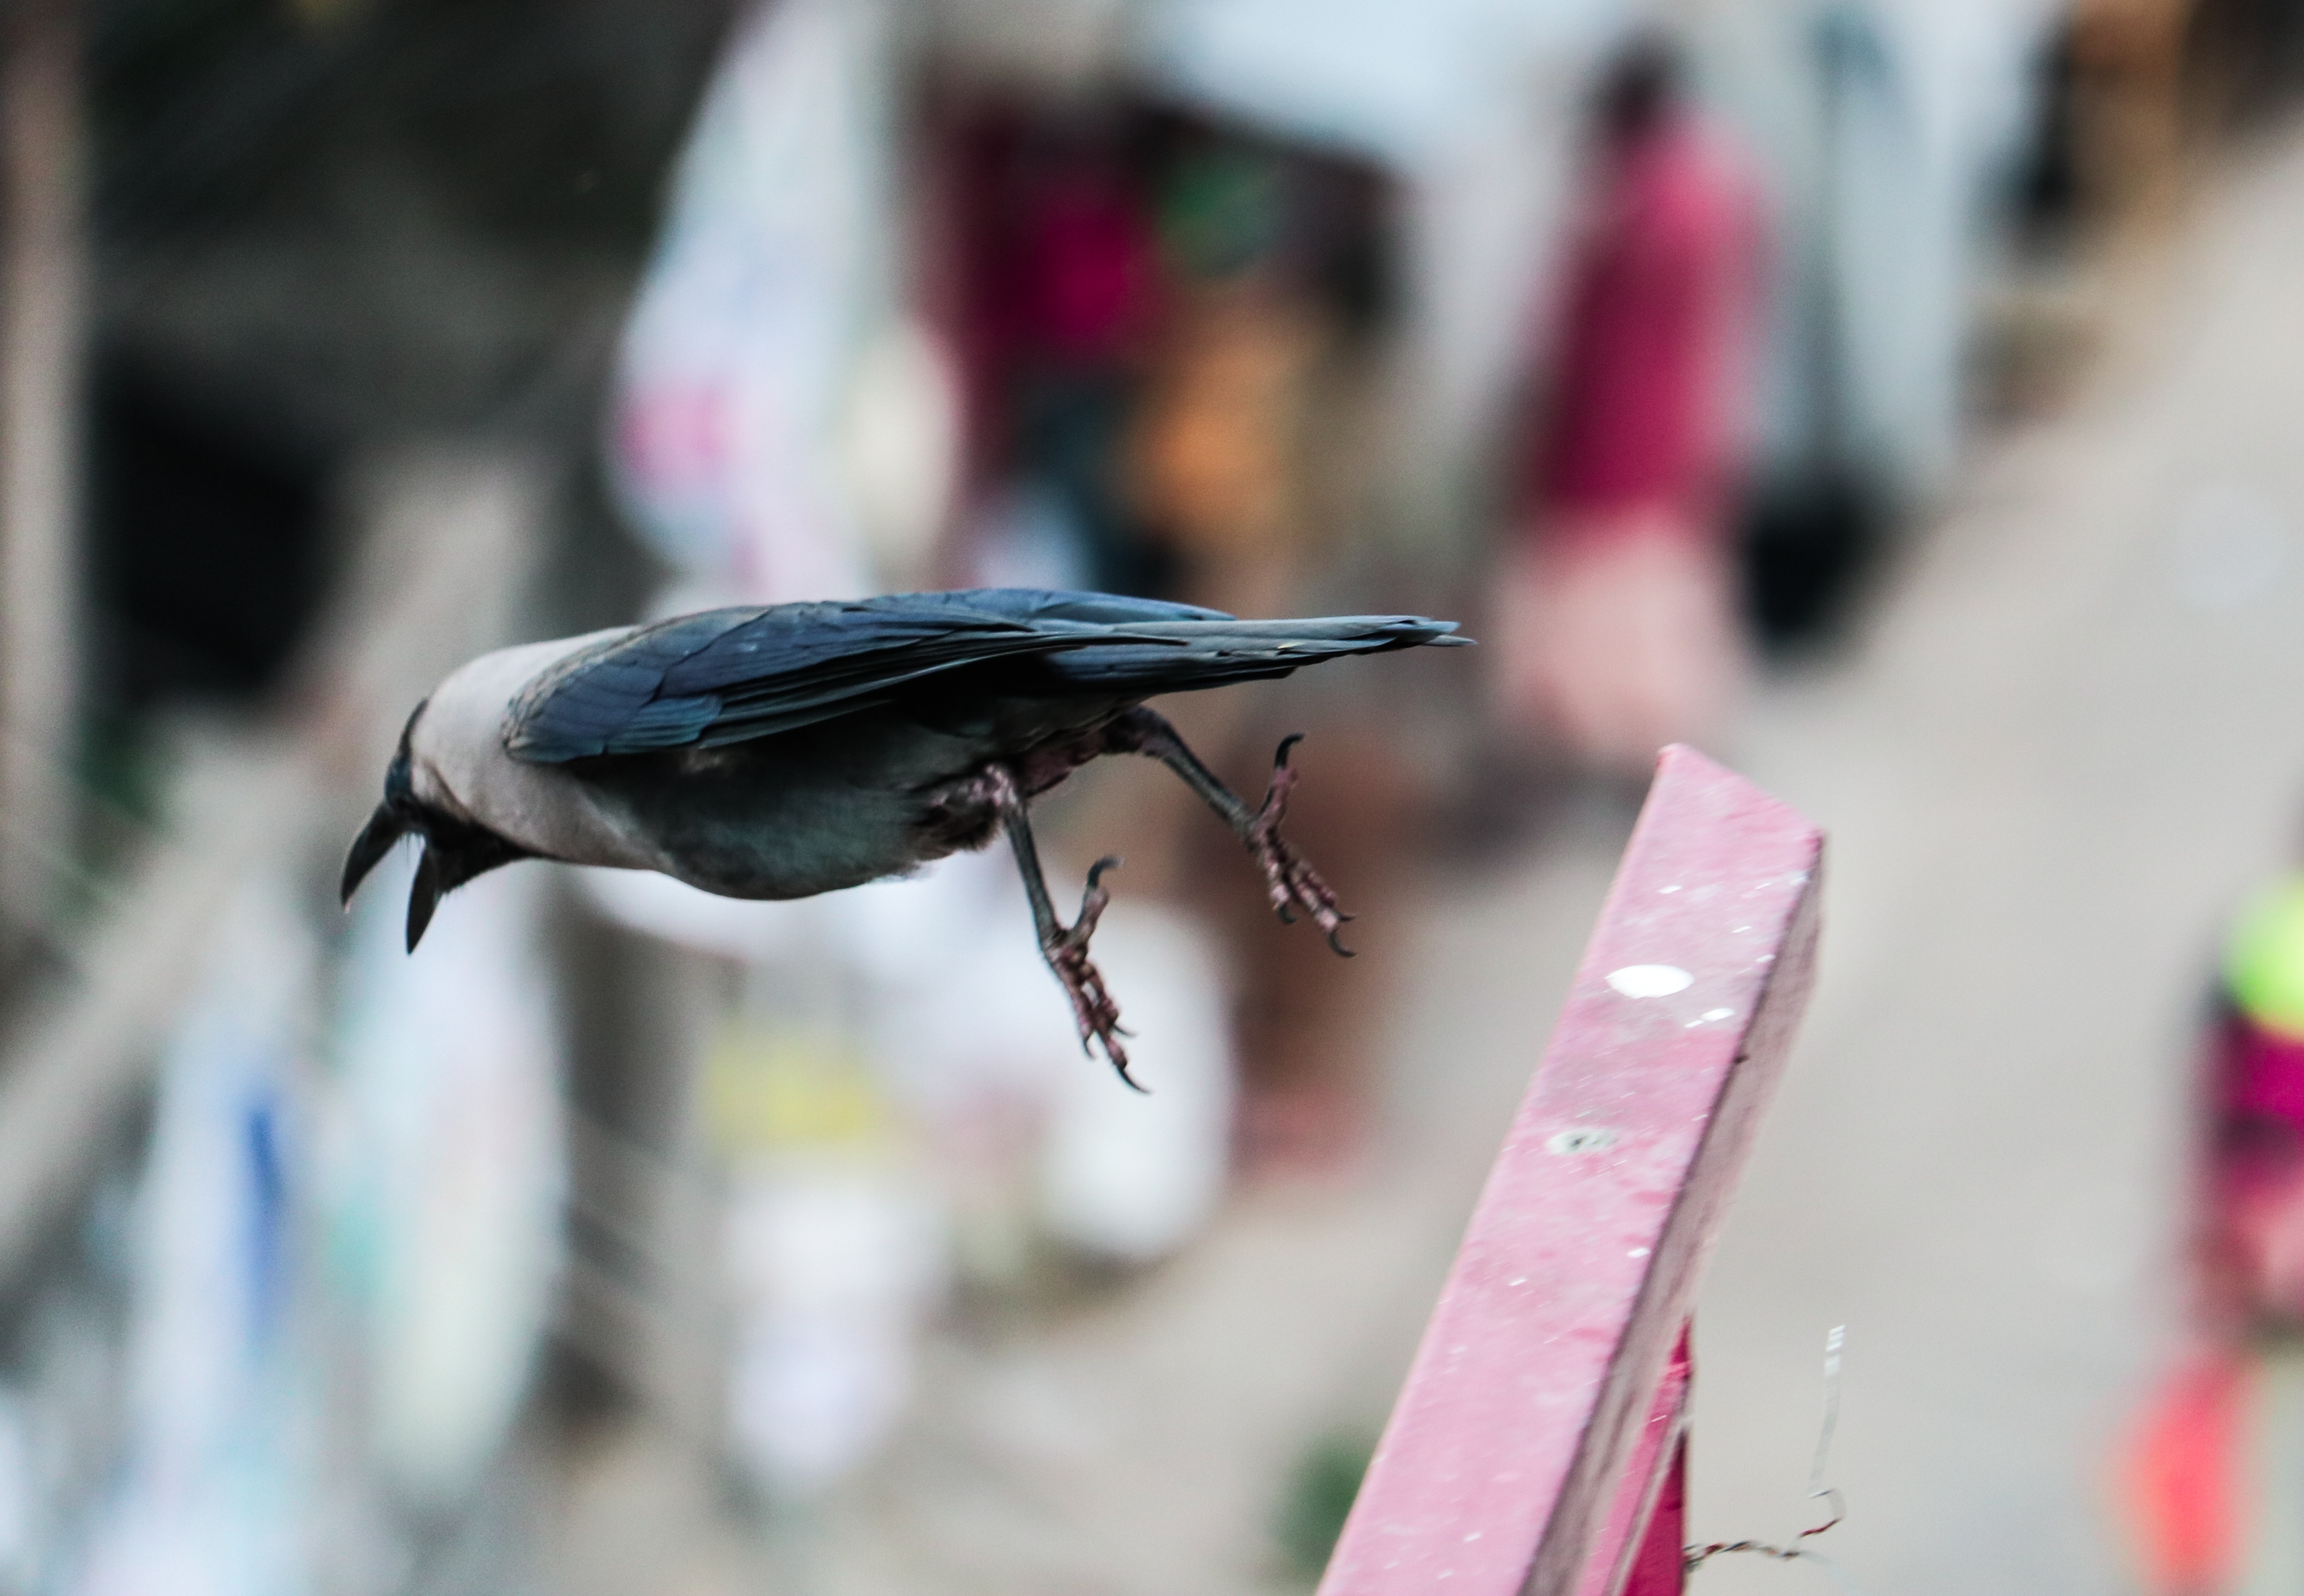
nature, bird, wing, flower, animal, flying, jump, wildlife, spring, color, insect, black, fauna, crow, close up, macro photography